Operation Shamrock

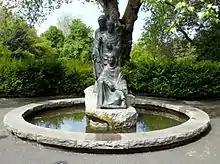
The Three Fates fountain in St Stephens Green, donated by the West German government in thanks for Operation Shamrock.

Operation Shamrock was a scheme bringing non-Jewish refugee children from mainland Europe to Ireland in the aftermath of the Second World War. It was organised by the Irish Red Cross, and involved about 500 children, mostly from Germany, who stayed for three years before returning home.